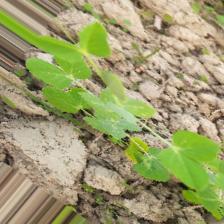
Label: Powdery Mildew